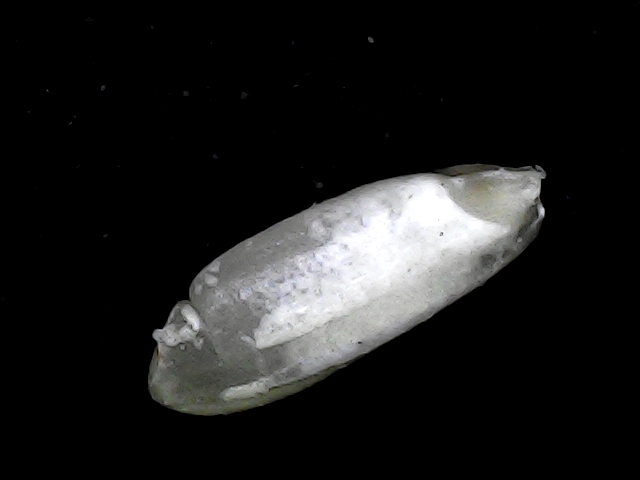
Rice variety: BD95